Roberto Bettega

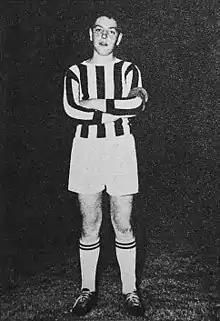
A 14-year-old Bettega with Juventus Youth Sector in 1964

Born in Turin, Bettega joined the Juventus "Primavera" squad in 1961 as a midfielder. Bettega spent the 1968–69 campaign on the bench. At the age of 19 Bettega was loaned to the Varese F.C. in Serie B. Under Nils Liedholm, the coach of Varese, Bettega hit 13 goals to help the side finish top and gain promotion to Serie A.